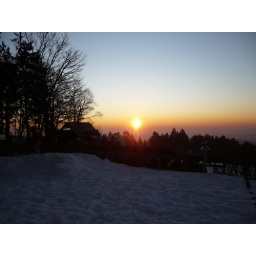
Sonnenuntergang im Vogelsberg - Sunset in the bird mountain